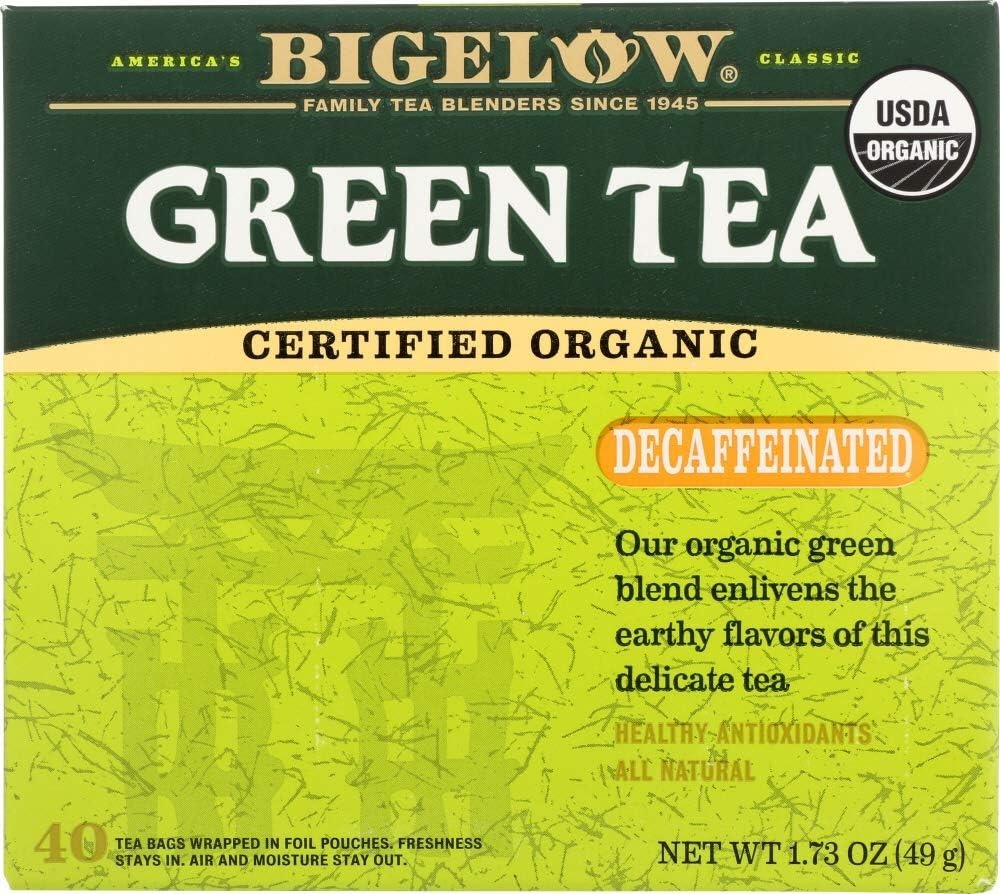
Item Name: Bigelow Organic Decaffeinated Green Tea - 6 per case.6
Bullet Point 1: An excellent source of healthy antioxidants
Bullet Point 2: Gluten free, with no calories and no carbohydrates
Bullet Point 3: Individual fresh pack
Bullet Point 4: Blended and packaged in the USA
Product Description: Sipped throughout the day, tea quenches, soothes, satisfies and delivers healthful antioxidants. From the wonderful aroma that fills the air the moment it starts steeping, you'll know that Bigelow tea is like no other.
Value: 6.0
Unit: Count

Price: 5.79